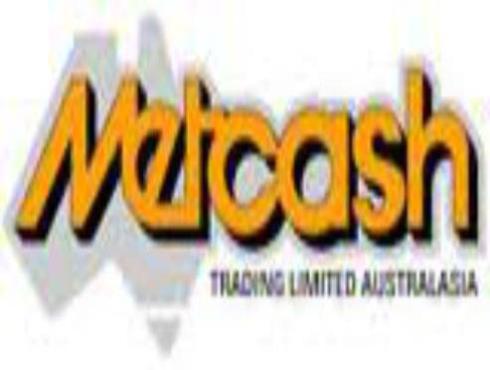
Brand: metcash
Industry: Others